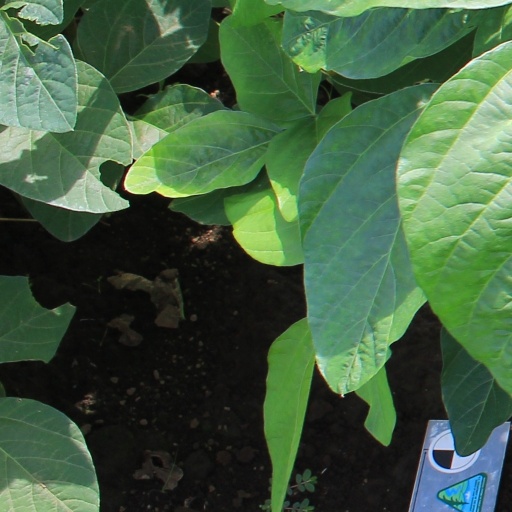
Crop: soybean